Craughwell

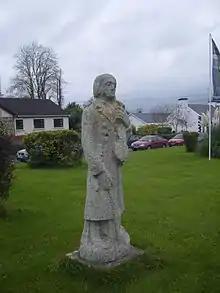
Statue of Antoine Ó Raifteiri in Craughwell

Evidence of ancient settlement in the area includes a number of ring fort and souterrain sites in the townlands of Craughwell, Ballymore and Killora. A ruined medieval church and graveyard is also located in Killora townland. The current Roman Catholic church in Craughwell, Saint Colman's Catholic Church, was built . Ballymore Park, a Georgian country house in Ballymore townland, was built .